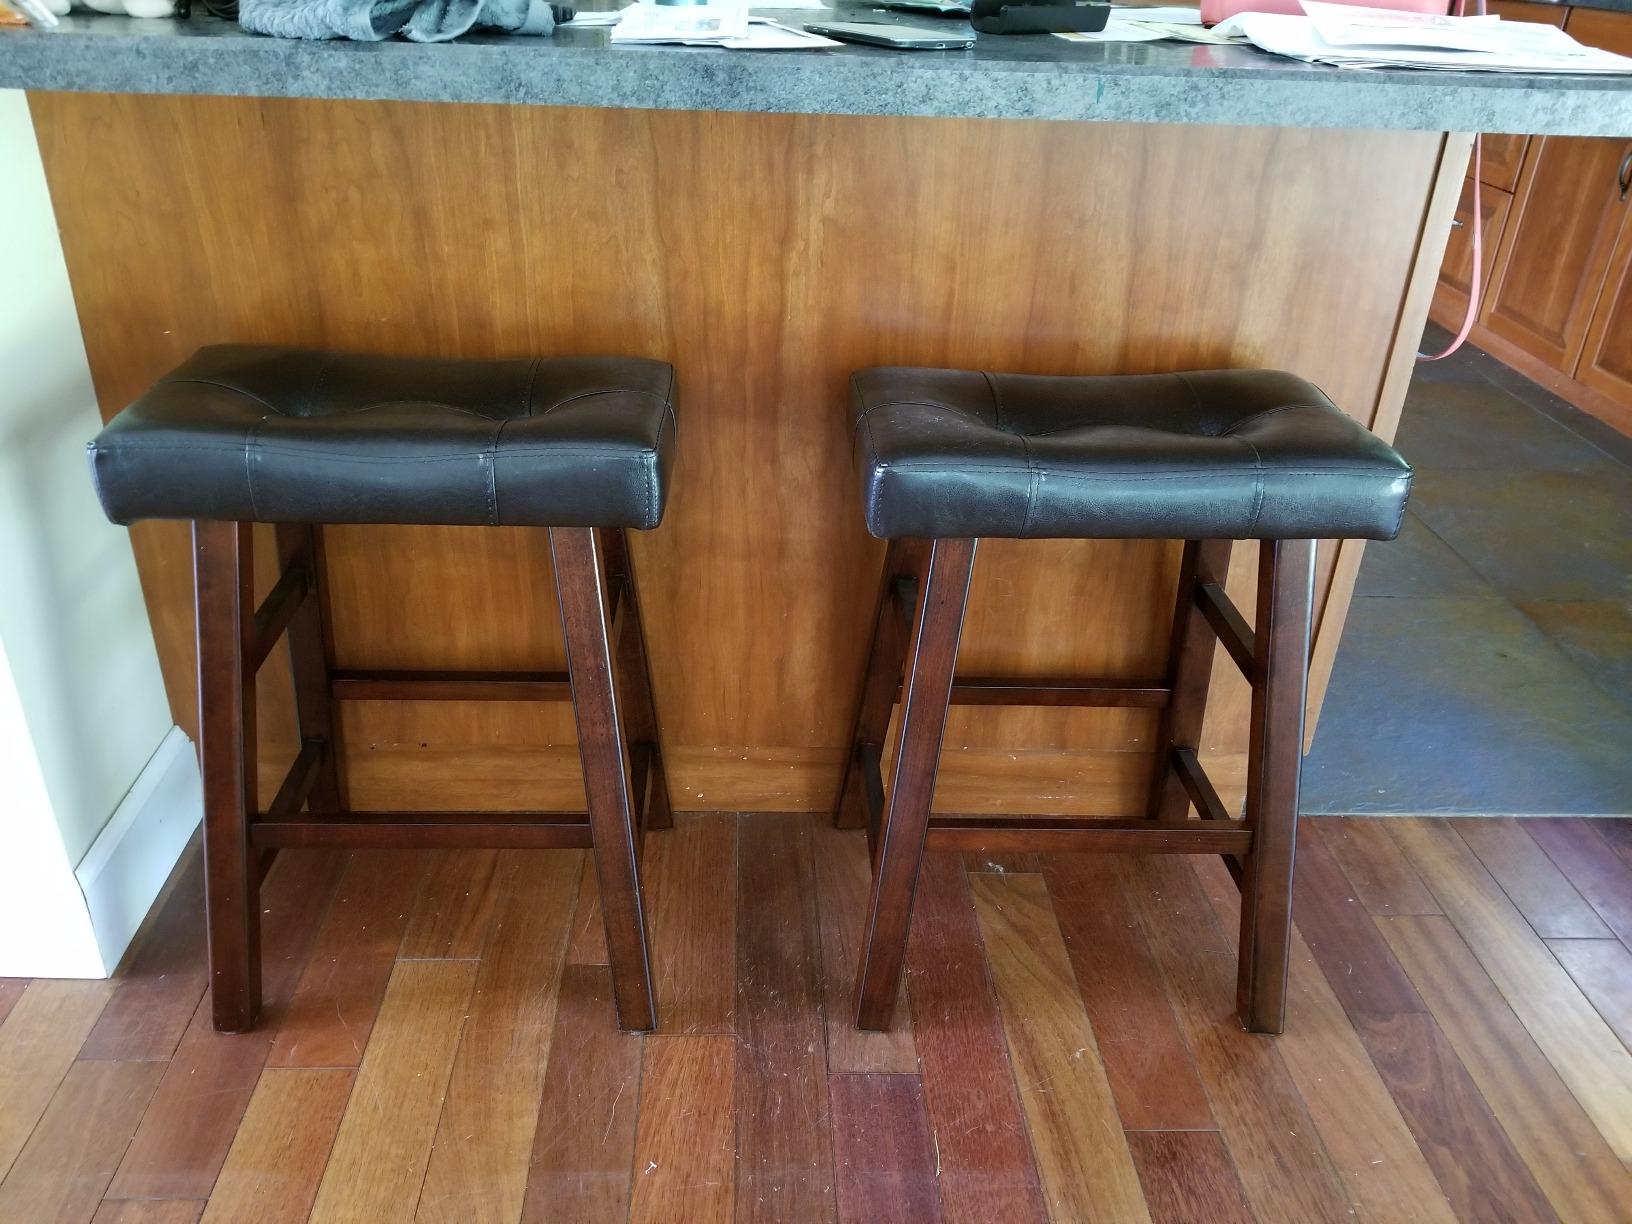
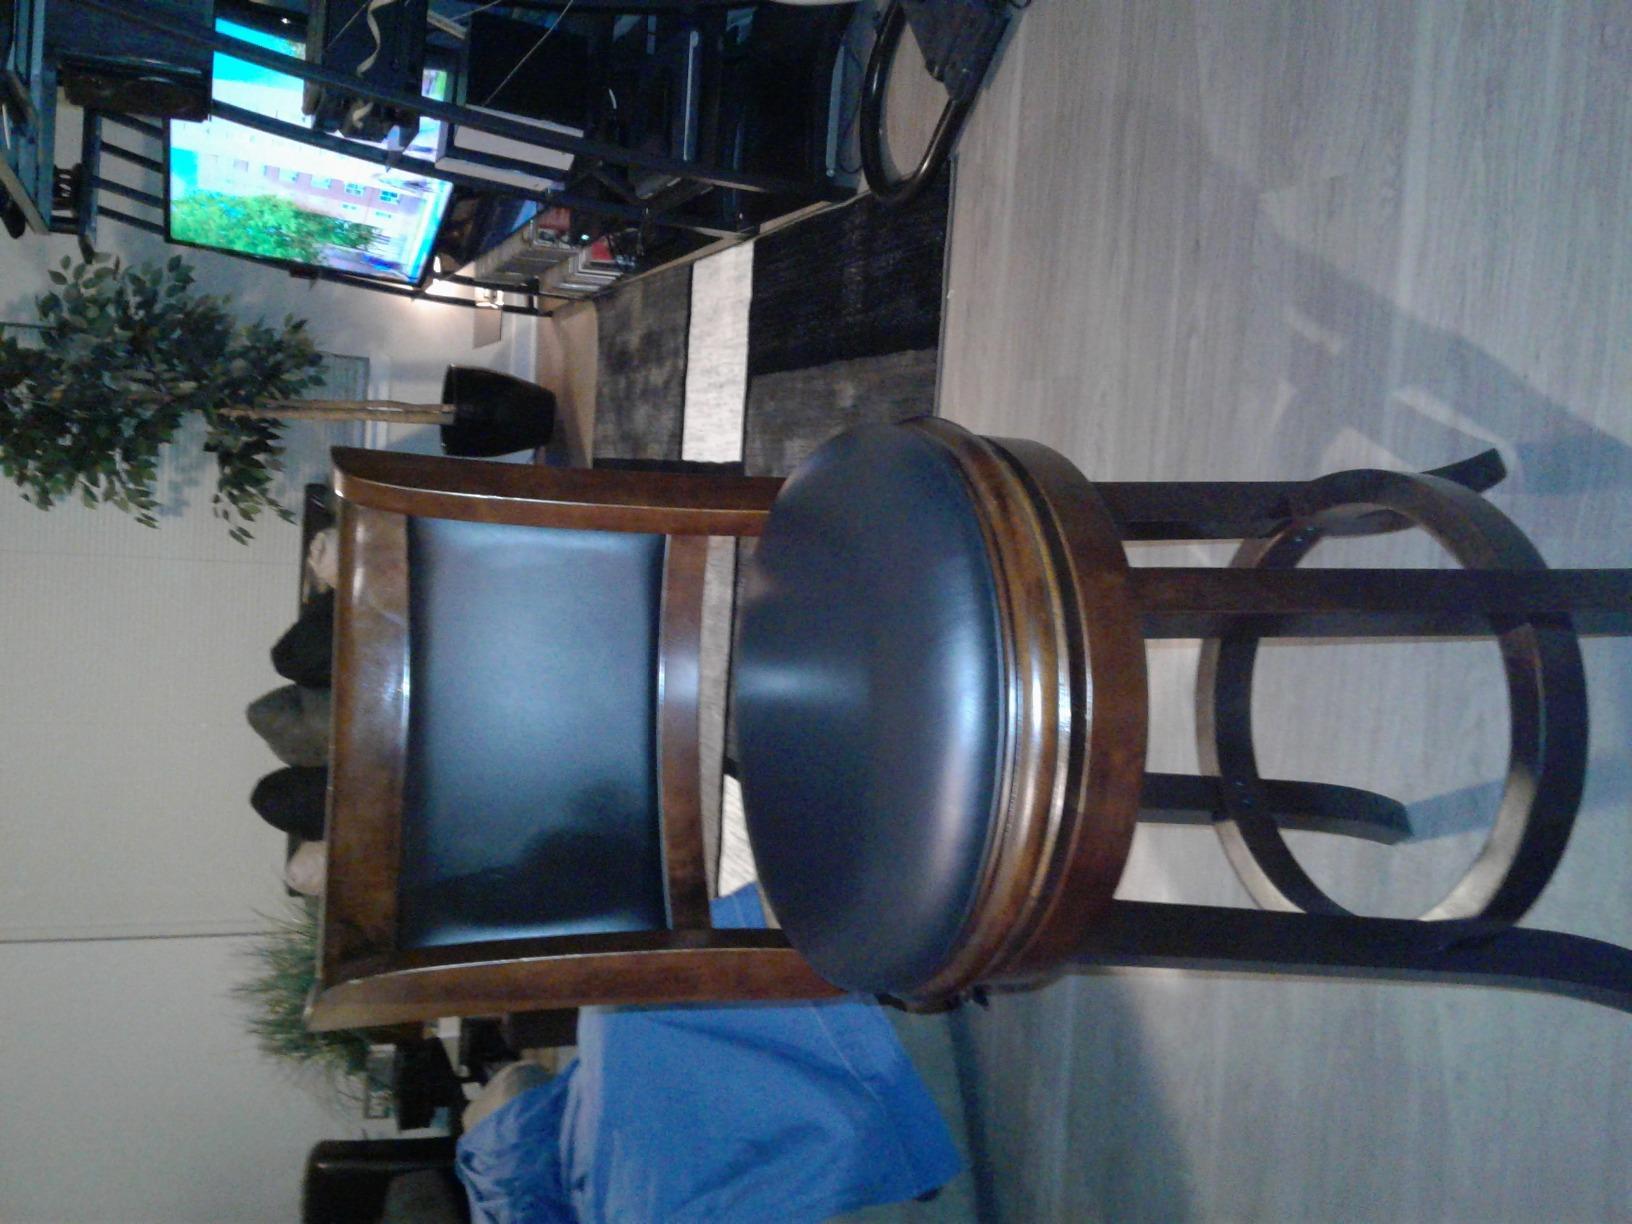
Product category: stool
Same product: no